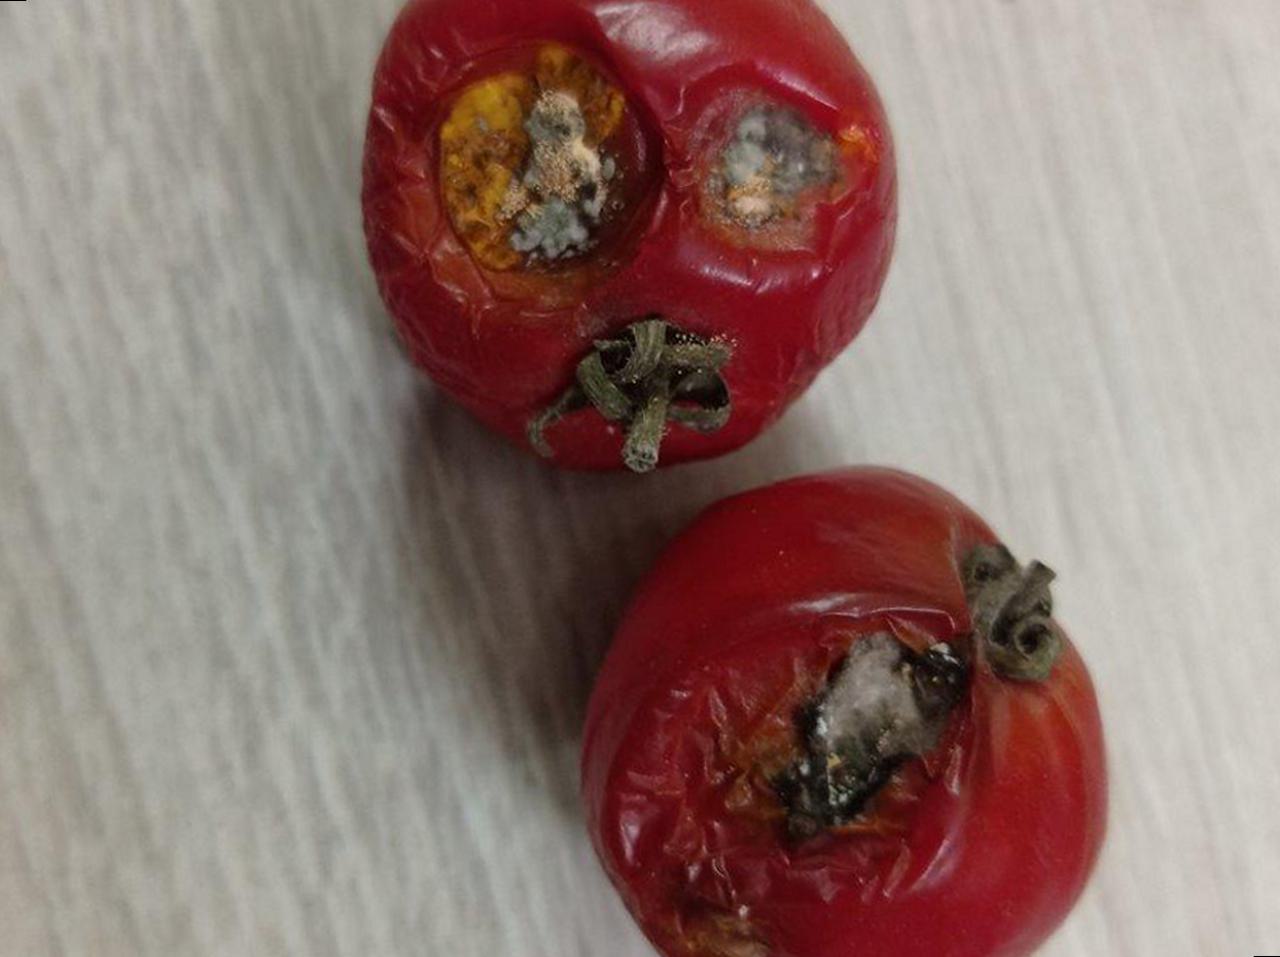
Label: Rotten